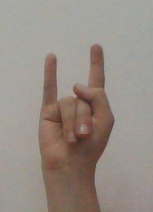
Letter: la